Gage Workman

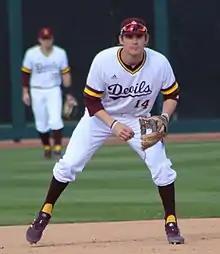
Workman with Arizona State in 2019

Gage Tater Workman (born October 24, 1999) is an American professional baseball third baseman in the Detroit Tigers organization. He has previously played in Major League Baseball (MLB) for the Chicago Cubs and Chicago White Sox. He made his MLB debut in 2025.